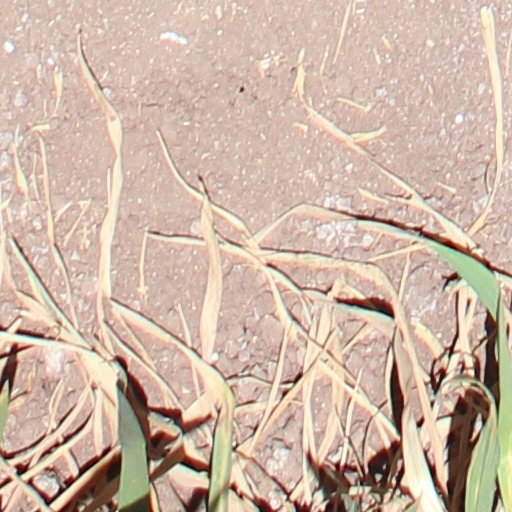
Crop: wheat